Fruit butter

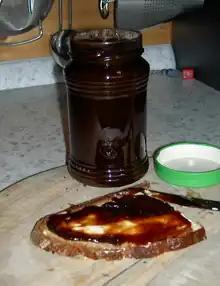
Powidl, a European plum butter

A fruit butter, or lekvar, is a sweet spread made of fruit cooked to a paste, then lightly sweetened. It falls into the same category as jelly and jam, but is differentiated by its completely smooth texture. Apple butter and plum butter are common examples, but fruit butters can be made from any firm fruit. Fruits with a higher water content may also be used if given longer cooking times. Other commonly used fruits are pears, peaches, cherries, nectarines, berries, squashes, and apricots. Fruit pastes, such as quince cheese are popular in Latin American countries, are similar but more highly sweetened and jelled. They are sold in shallow tins or as wrapped bricks, while fruit butters usually come in wide-mouthed jars and are more common in Central and Eastern Europe.